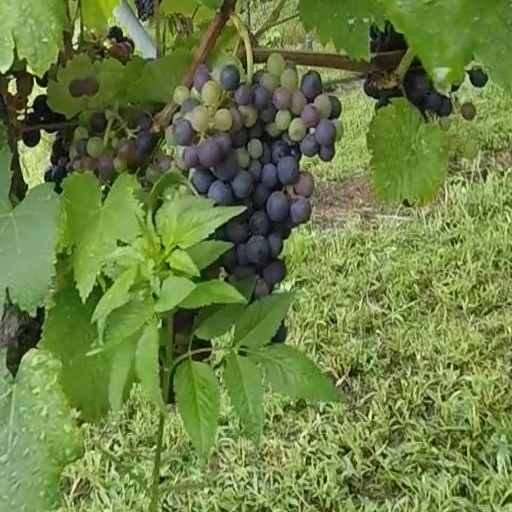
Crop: grape